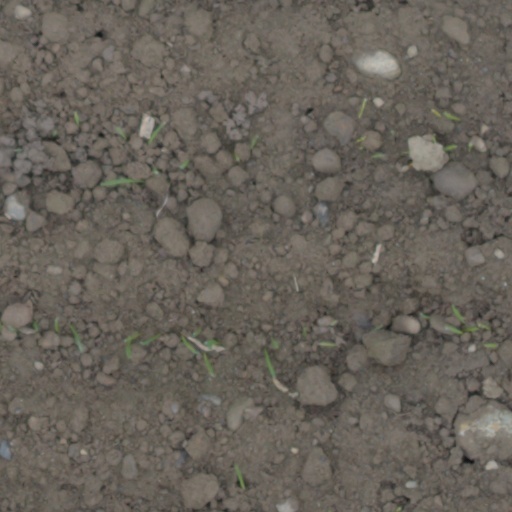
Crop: wheat